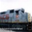
Label: train